Black Box (novel)

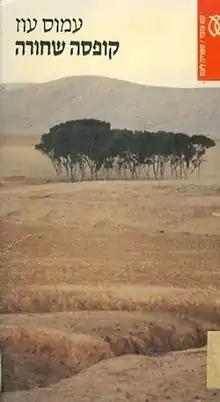
First edition (Hebrew)

Black Box is a novel by Israeli writer Amos Oz, first published in 1986. The book is written in the form of letters, which the various characters write to each other. The correspondence ultimately proves a metaphor for the fractiousness and contention between Israeli Jews of different political and religious outlooks.